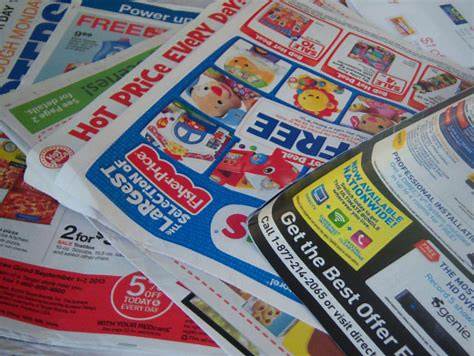
Waste category: paper